Kfar Kama

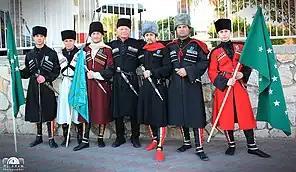
Circassians from Kfar Kama, 2011

Kfar Kama is one of two Circassian villages in Israel. The other one is Rehaniya. The Circassians are Muslims who, unlike the main Israeli Arab Muslim minority, are obligated to perform military service in the Israeli Defense Forces. The village school teaches in Circassian, Hebrew, Arabic and English.